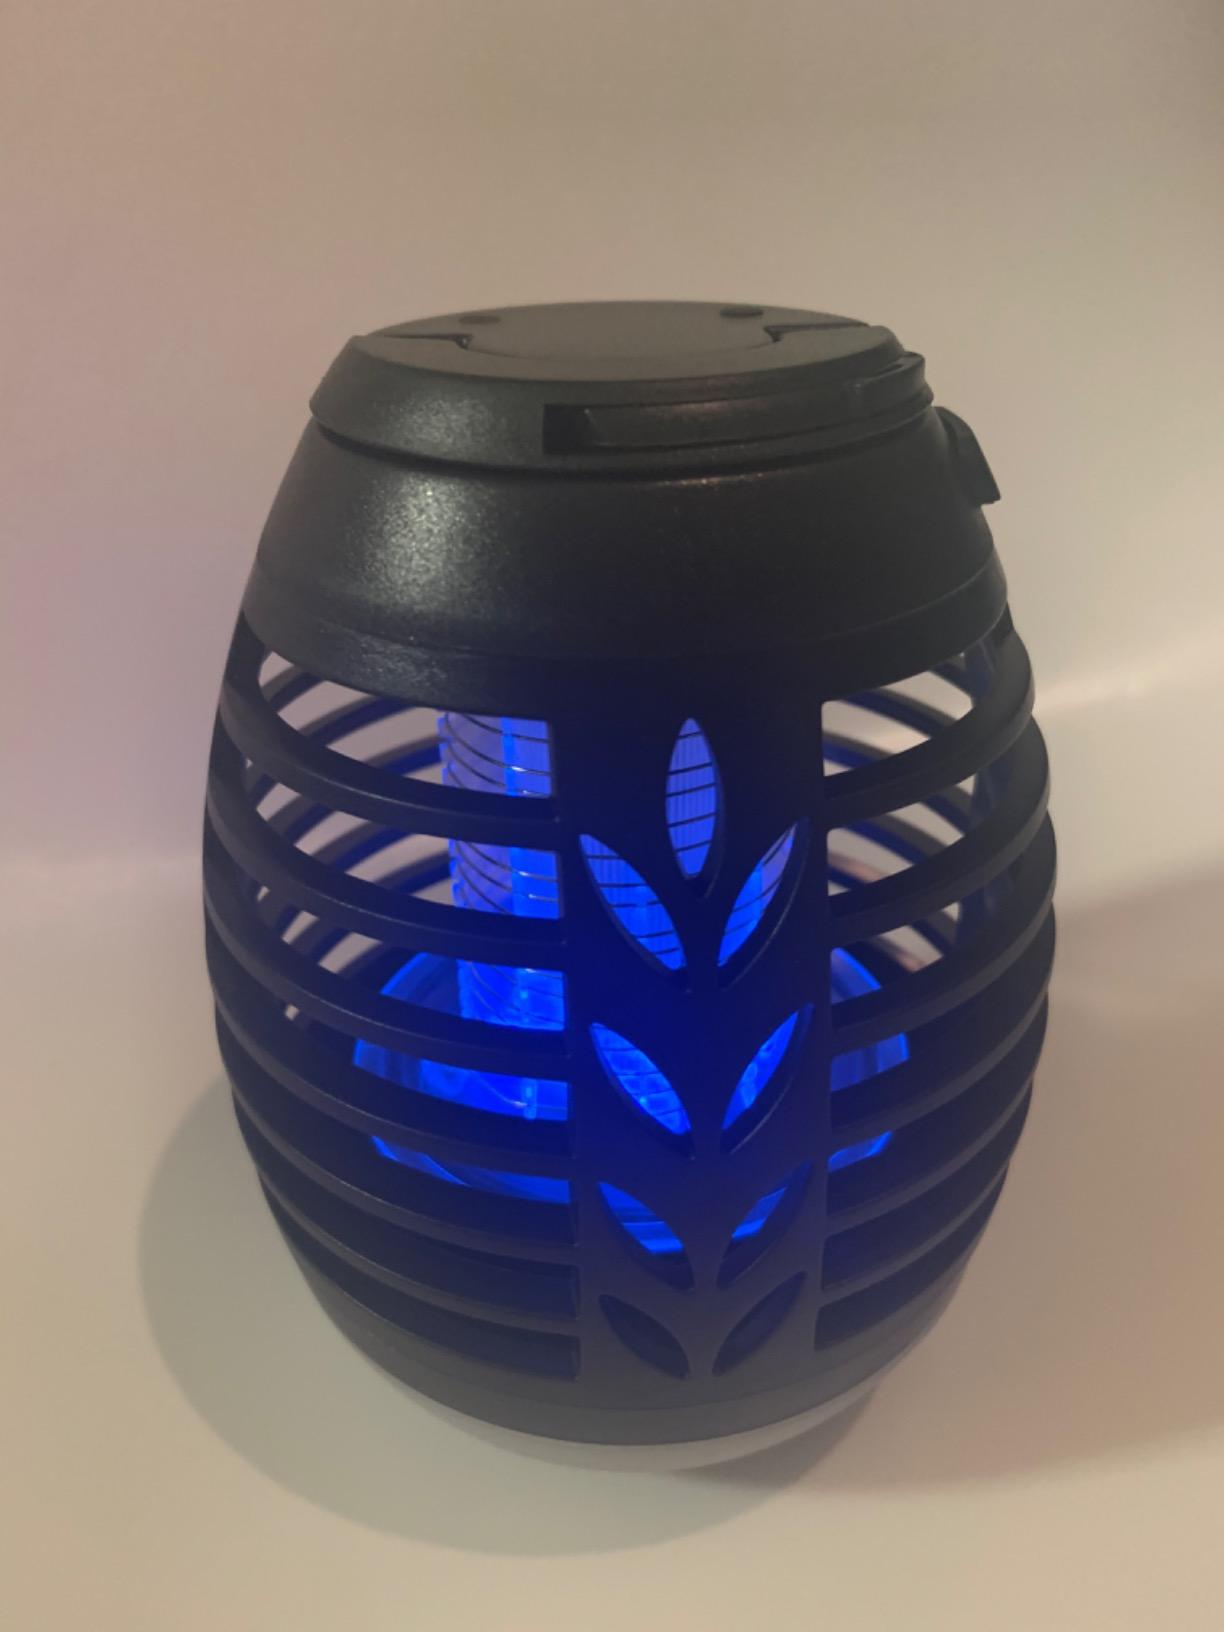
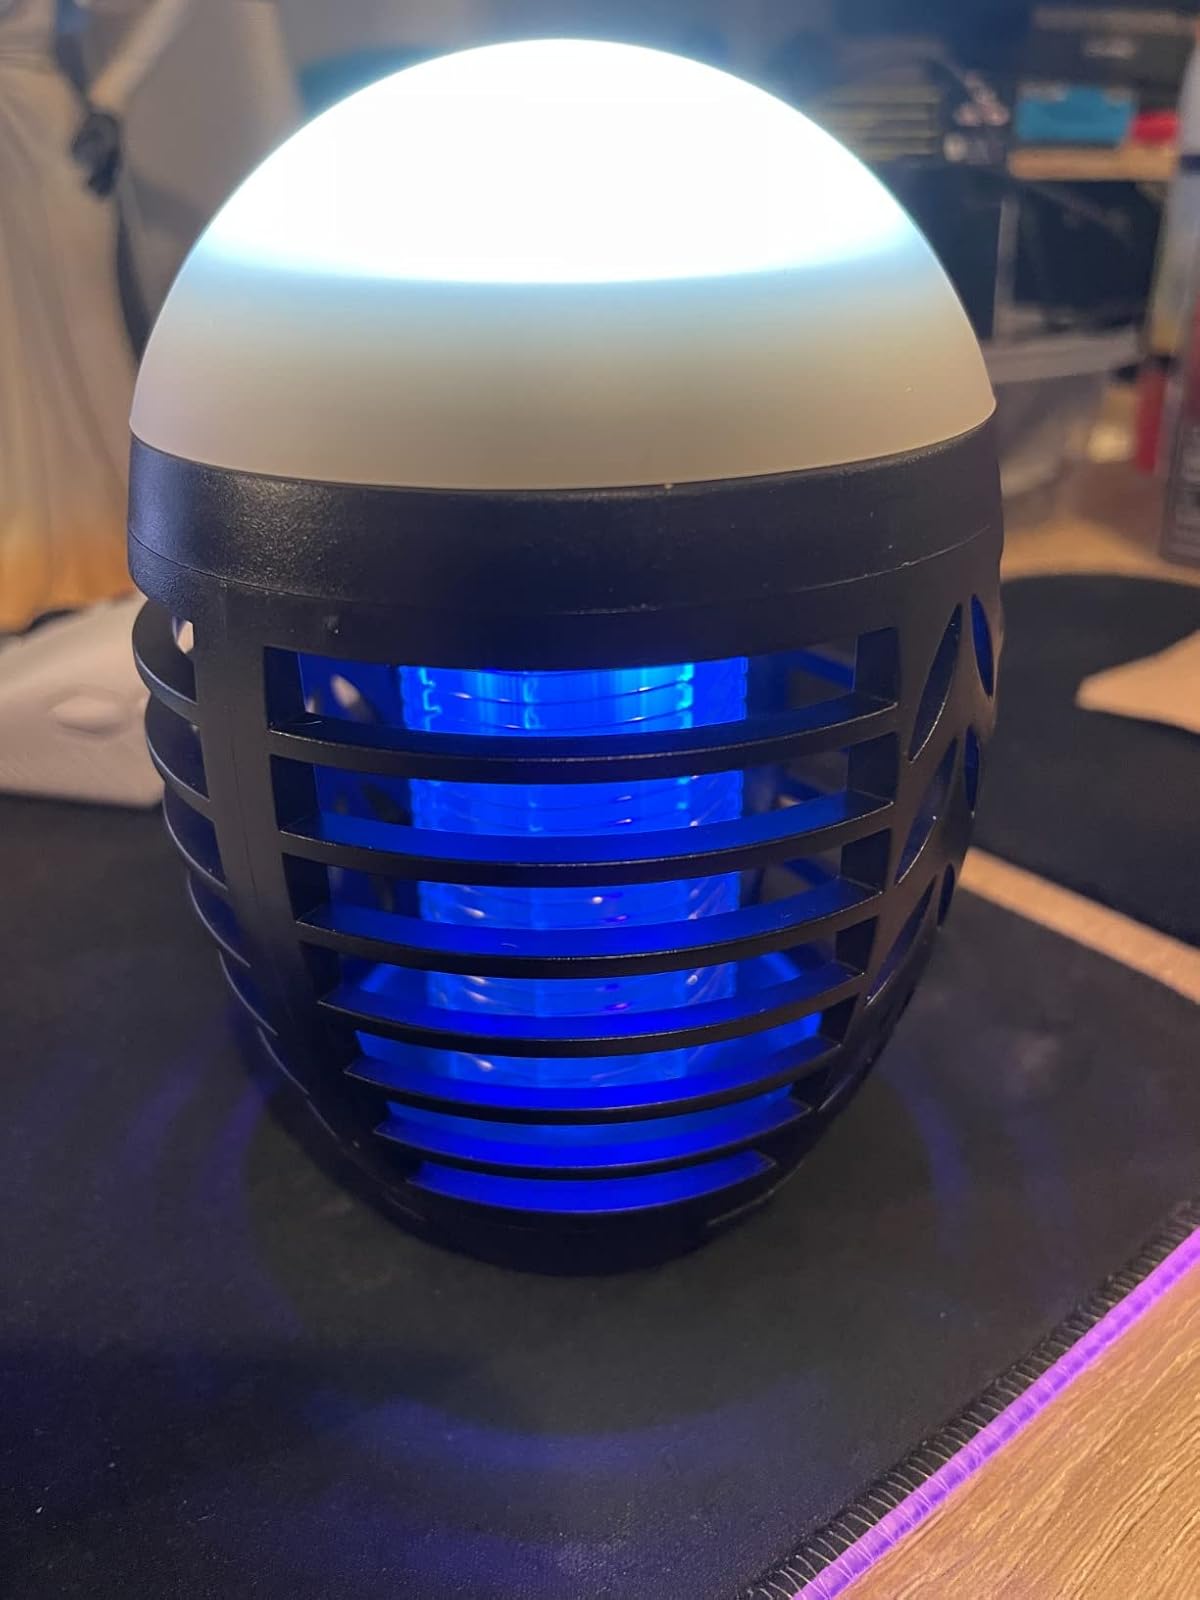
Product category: lantern
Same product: yes